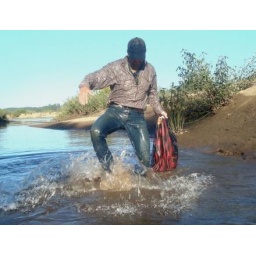
21 LS Kicking up water in my soaked cowboy boots in river canal